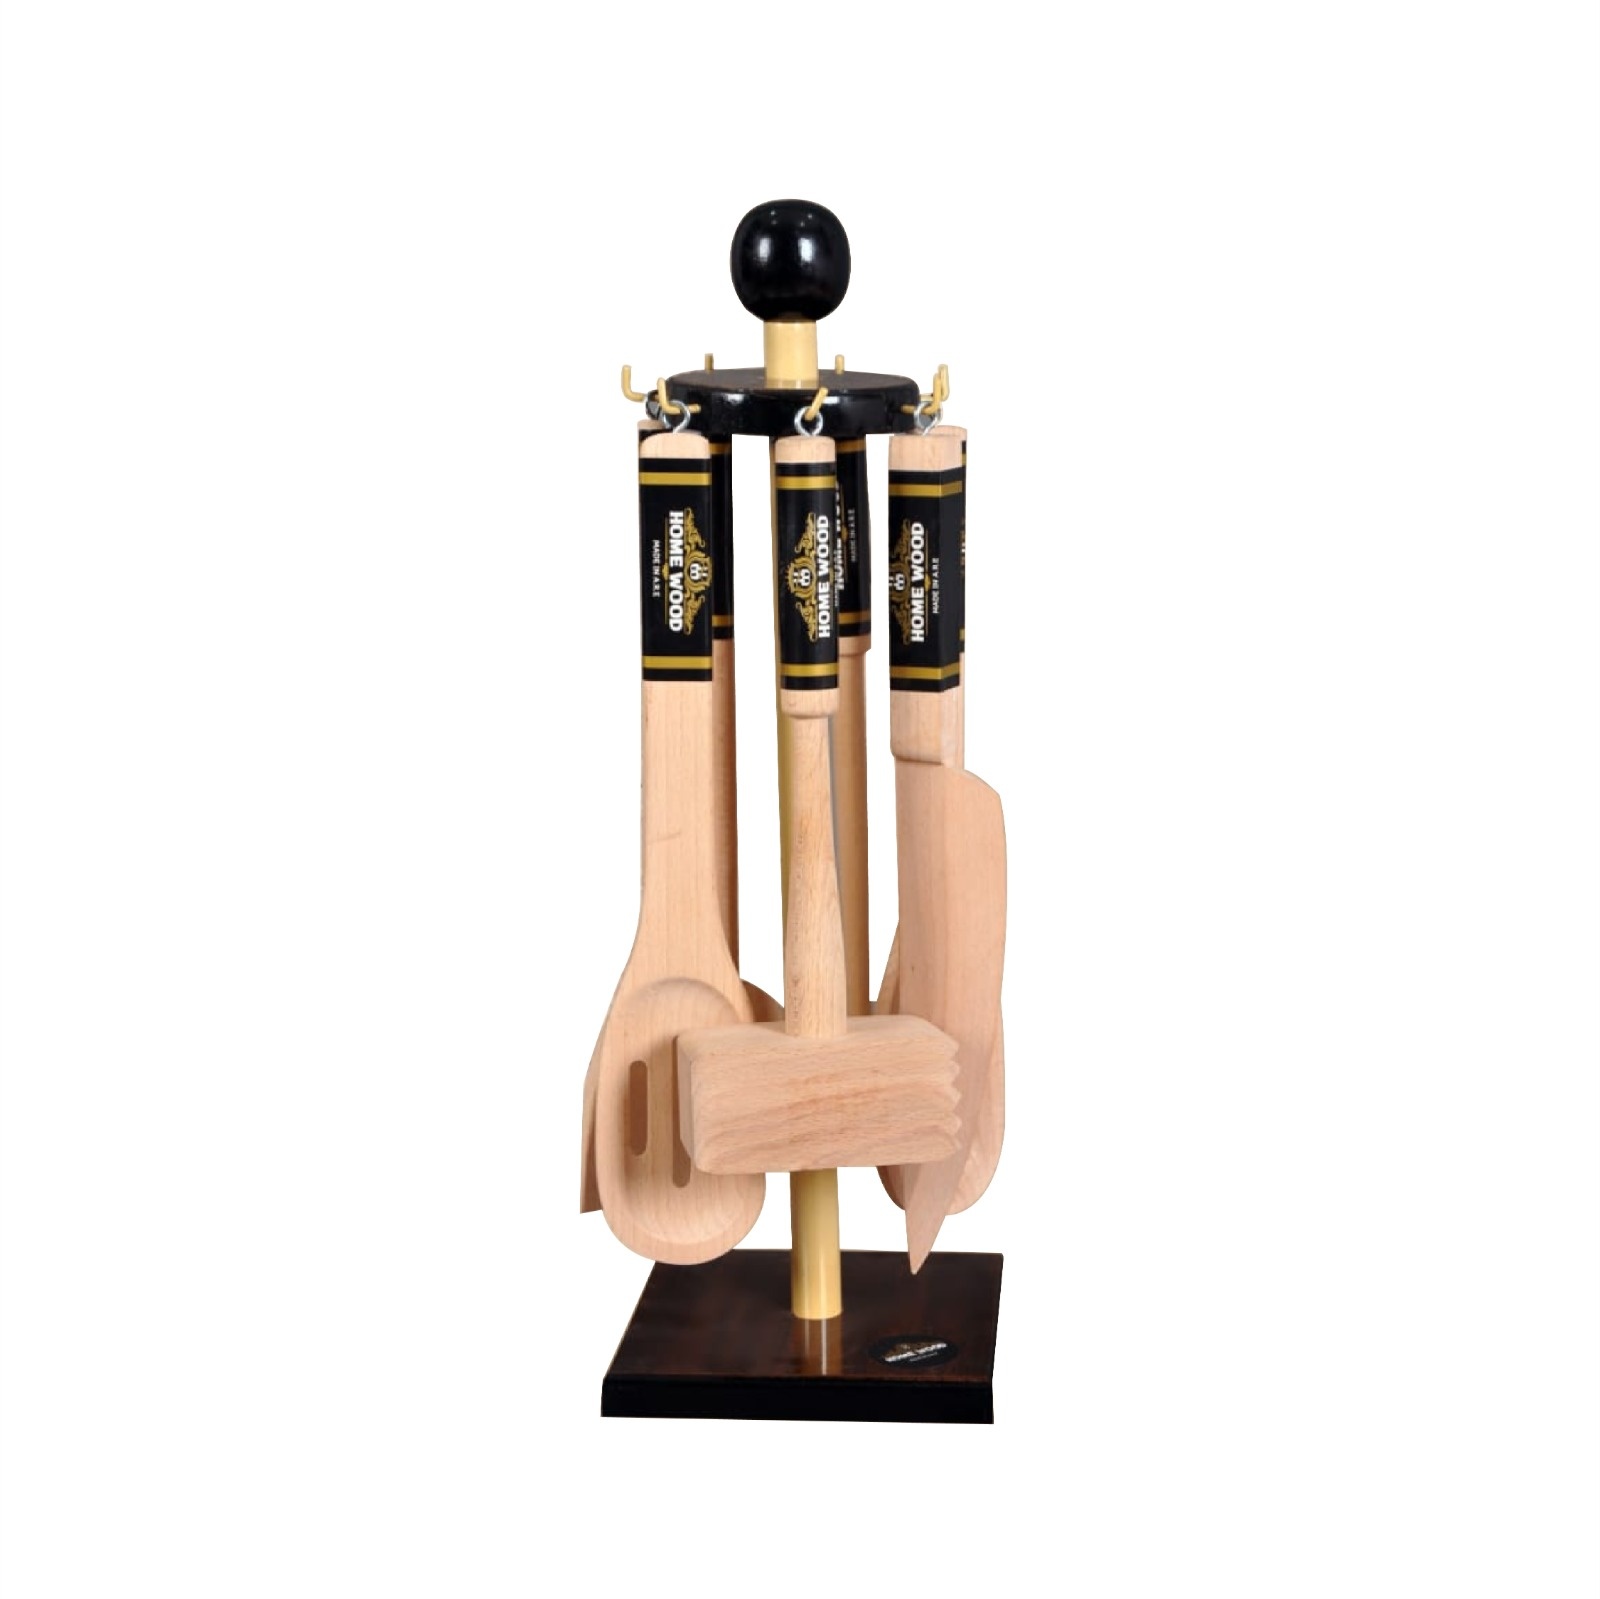
طقم توزيع خشب كلاسيك 8 قطع مع حامل – هوم وود – خشب زان طبيعي
أضف لمسة من الأناقة العملية إلى مطبخك مع طقم توزيع خشب كلاسيك من هوم وود . يتكون الطقم من 8 قطع متنوعة مع حامل خشبي متين للحفاظ على أدواتك منظمة وسهلة الوصول. مصنوع من خشب الزان الطبيعي عالي الجودة لضمان المتانة وطول العمر، كما يتميز بتصميم كلاسيكي يناسب جميع ديكورات المطابخ. مثالي للطهي، التقديم، والاستخدام اليومي. المميزات: خشب زان طبيعي متين: مقاوم للتلف وصديق للبيئة. طقم متكامل: 8 قطع متنوعة لتلبية جميع احتياجات الطهي. مزود بحامل خشبي: للحفاظ على أدواتك مرتبة وأنيقة. تصميم كلاسيكي: يناسب المطابخ الحديثة والتقليدية. منتج من هوم وود: ضمان جودة عالية وحرفية مميزة.
Brand: homesegy
Category: Sporting Goods > Athletics > Cricket > Cricket Stumps